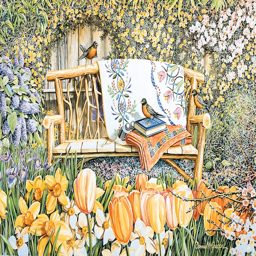
spring , seasons signed and numbered limited - edition lithographx12 print , image sizex8 .